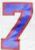
Number: 7